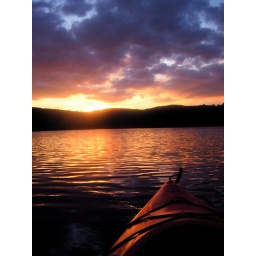
sunset over the green river reservoir. sorry about the whole sunset/water/boat cliche :)